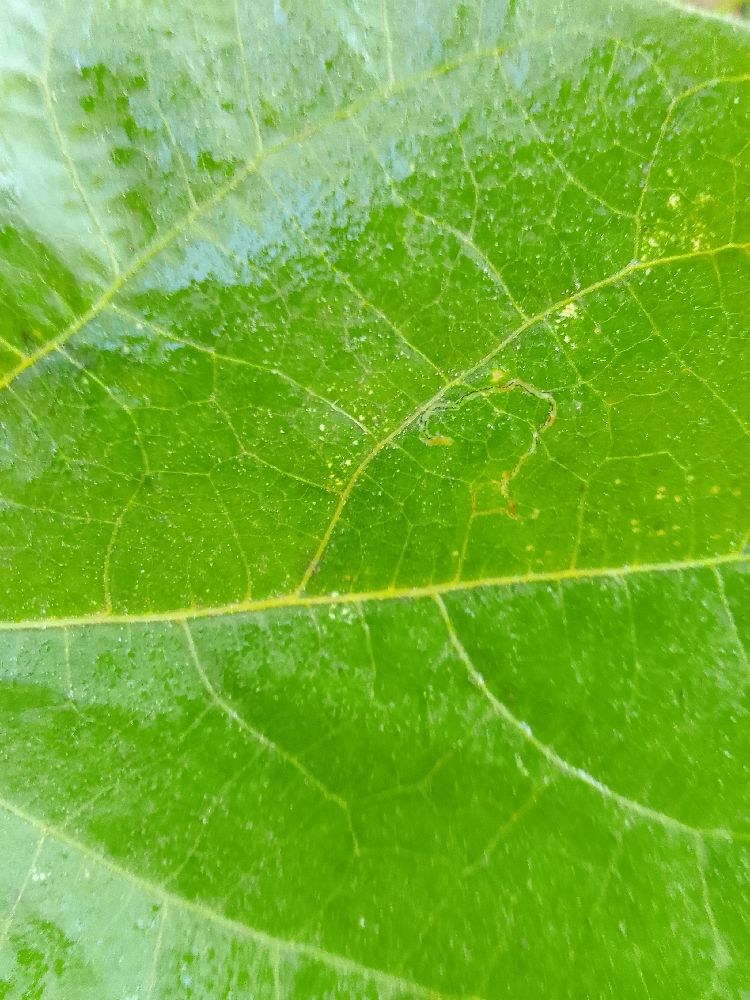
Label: healthy